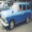
Label: automobile